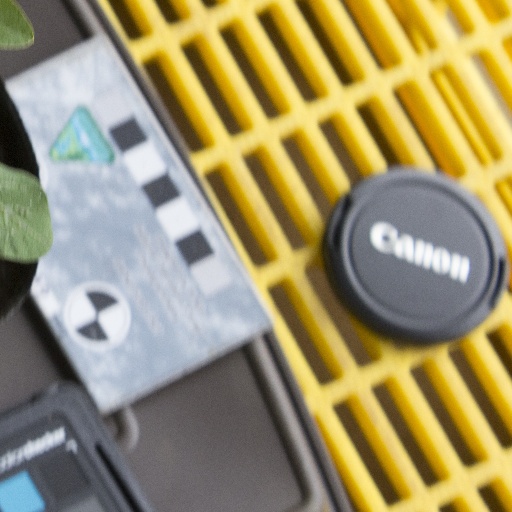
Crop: soybean